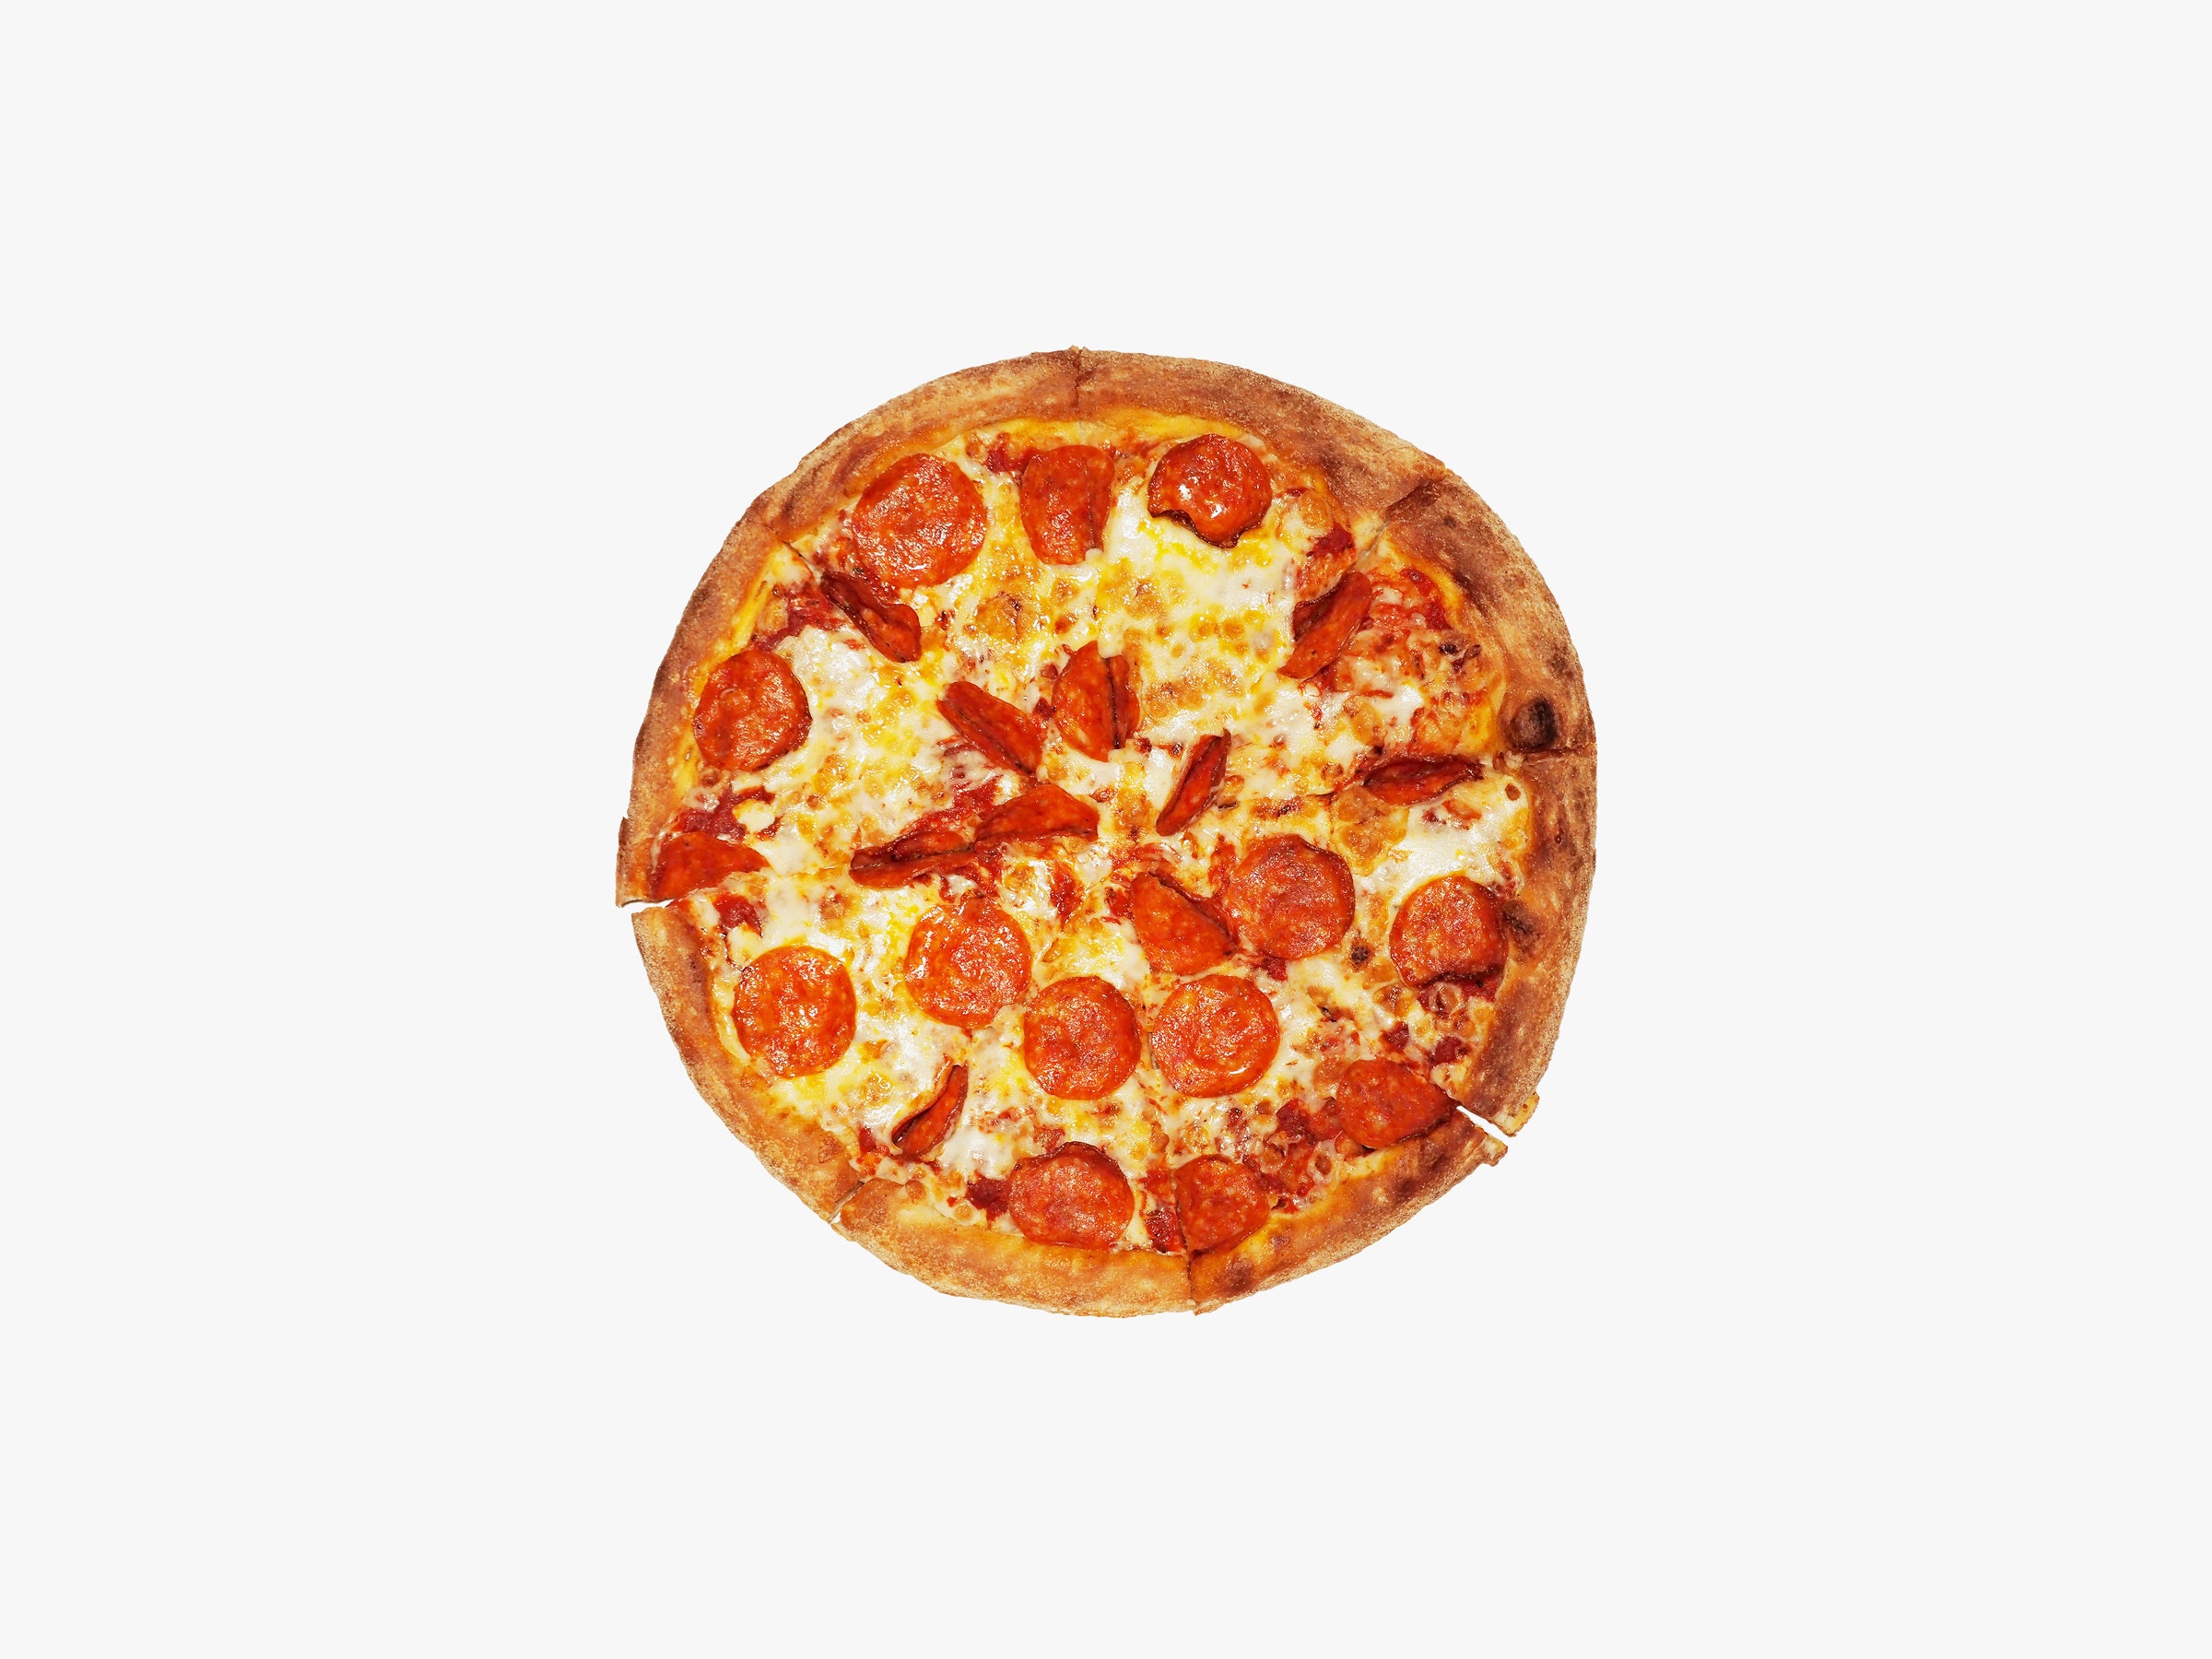
Dish: pizza